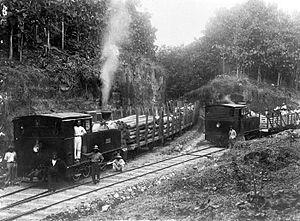
Java est le plus gros producteur de bois de teck. Java, avec l’Inde et le Myanmar, assure l’essentiel de la production mondiale annuelle de bois de teck, qui est de l’ordre de 2 millions de mètres cube. La forêt de teck sur-exploitée est au cœur de différentes préoccupations sociales et environnementales.